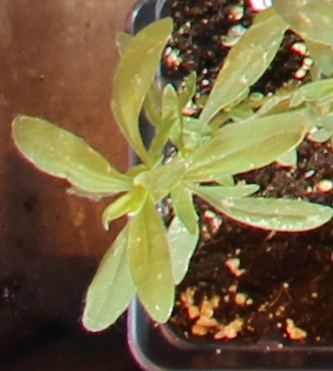
Label: Kochia